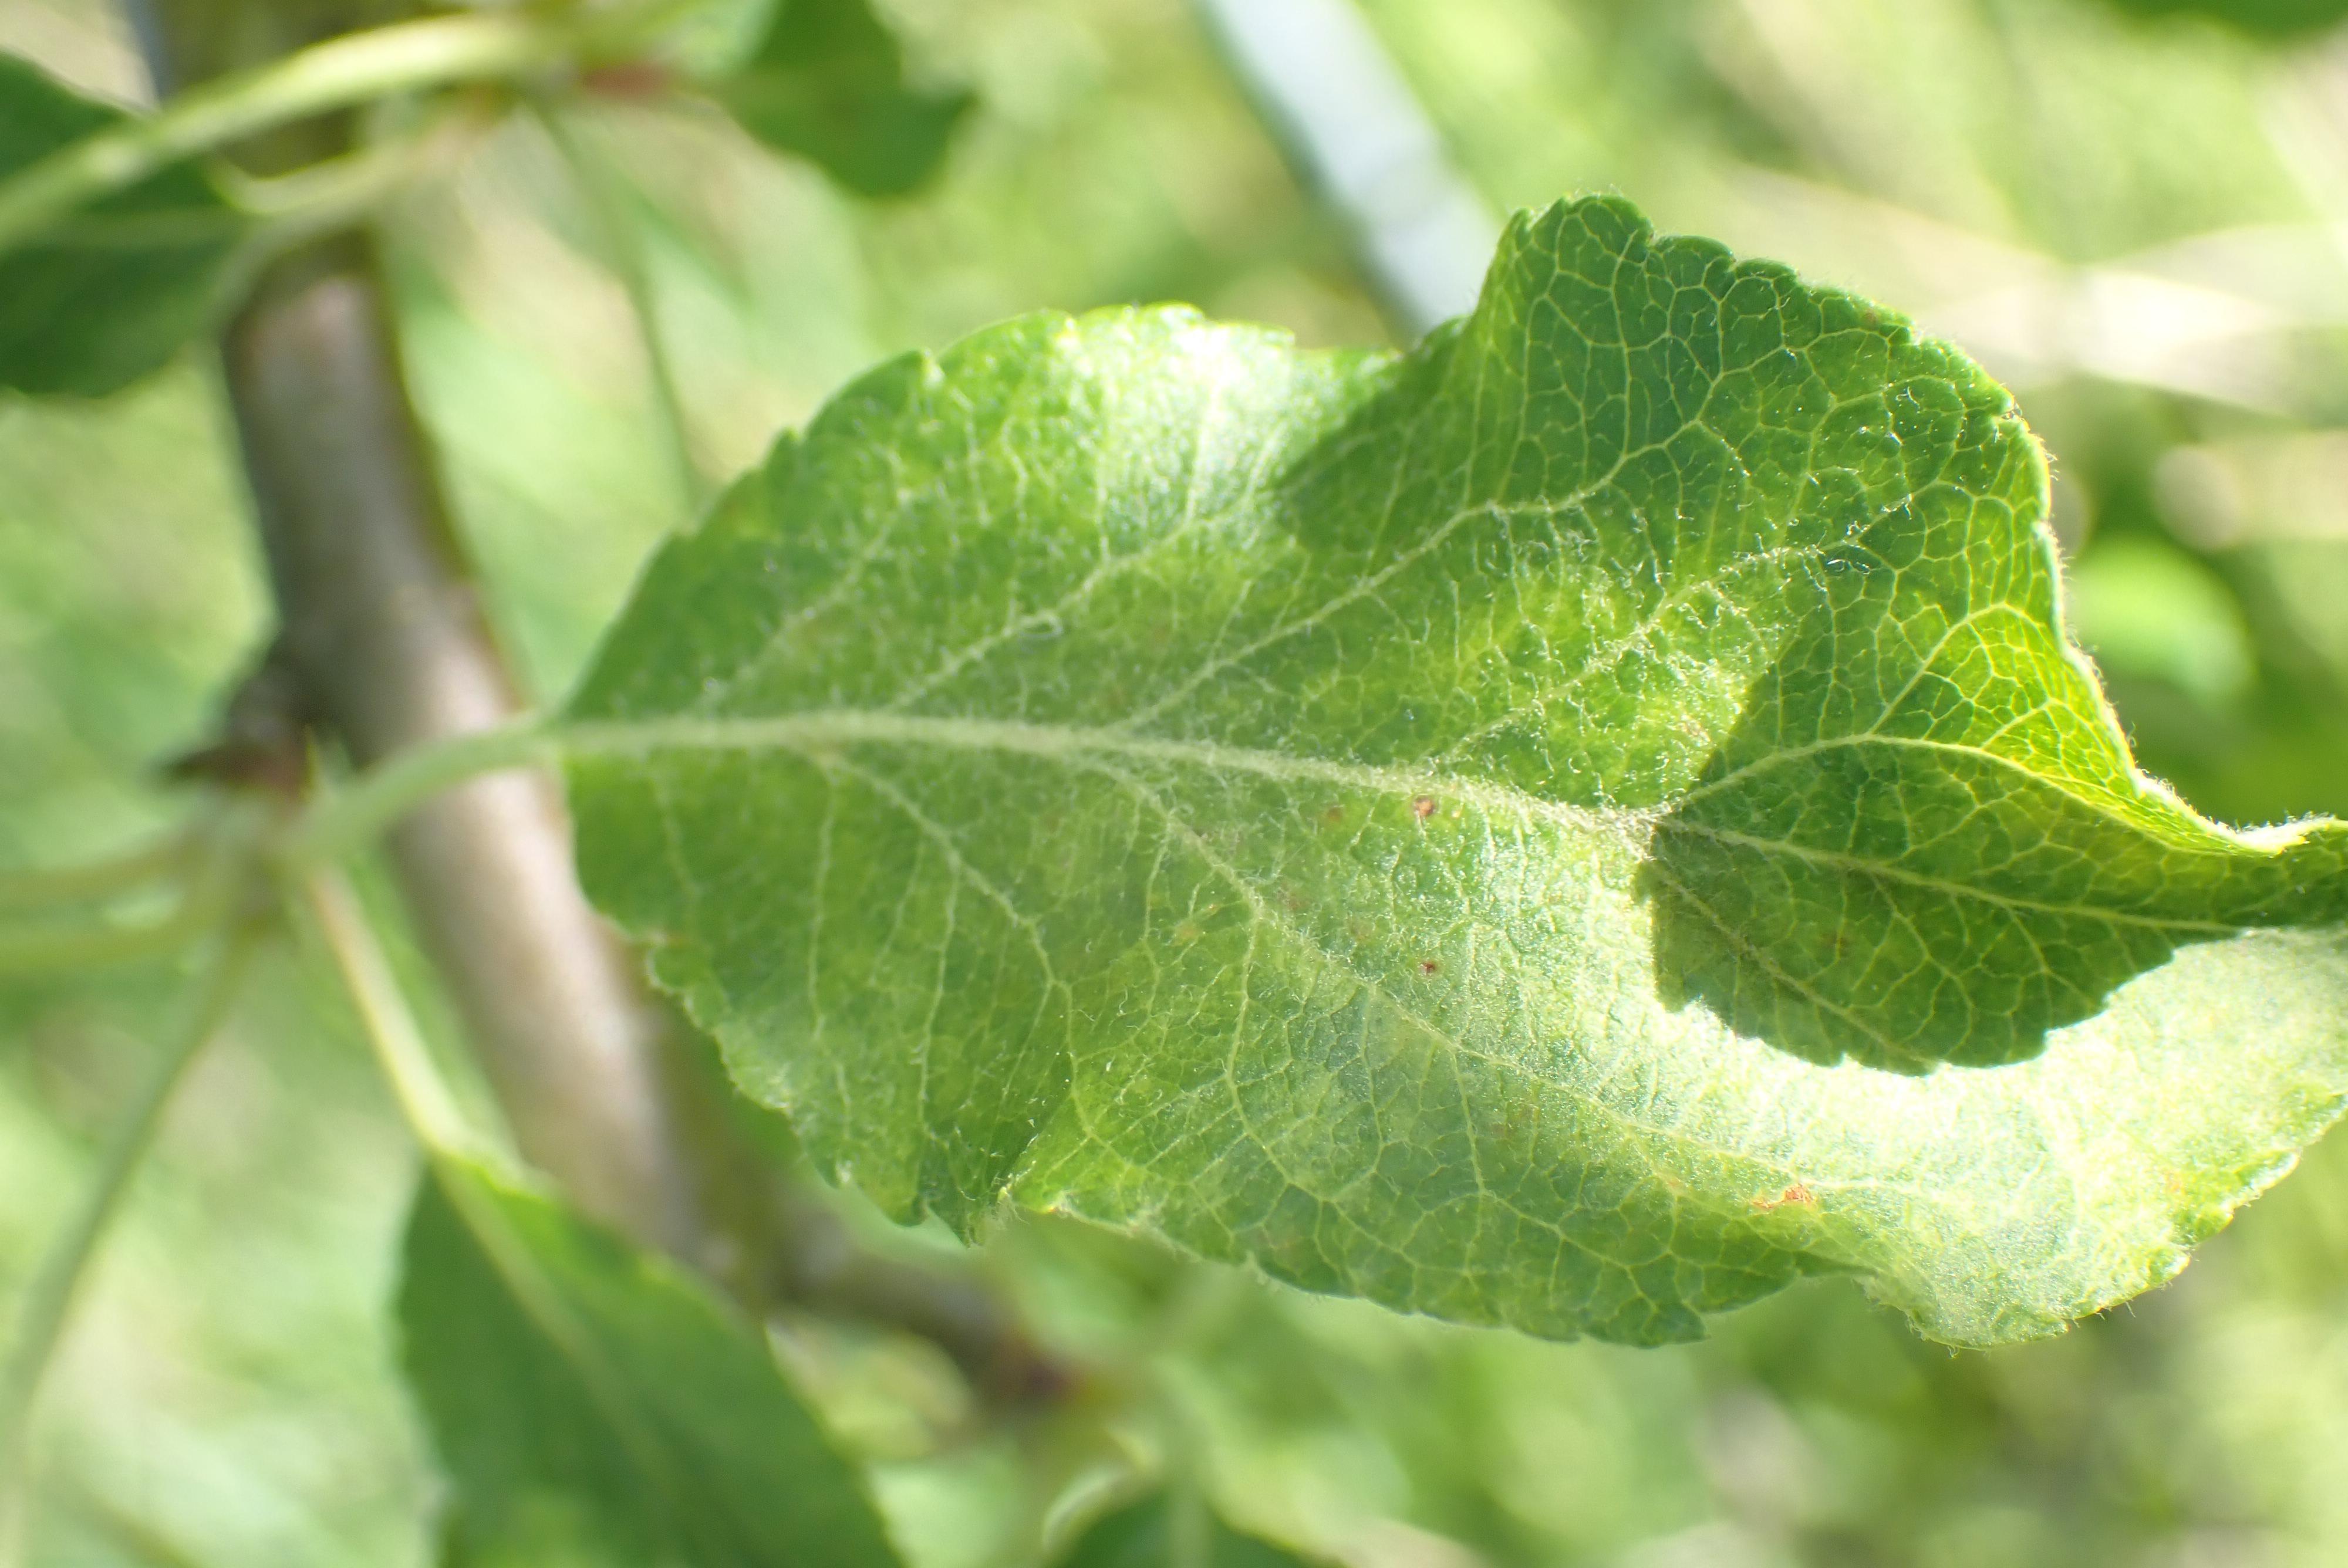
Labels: scab